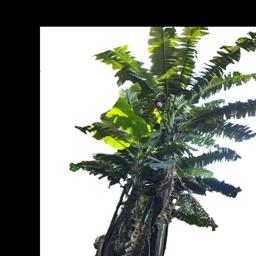
Label: BHIMKOL